Max Brand: The Man and His Work

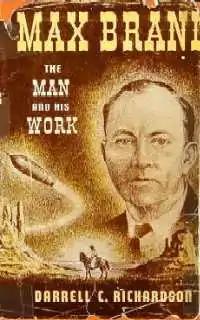
Dust-jacket from the first edition

Max Brand: The Man and His Work is a bibliography of works by American author Frederick Faust, who wrote under the pen name Max Brand. The bibliography was compiled by Darrell C. Richardson. It was published by Fantasy Publishing Company, Inc. in 1952 in an edition of 900 copies. The book is enlarged from Richardson's previous "The Fabulous Faust Fanzine".